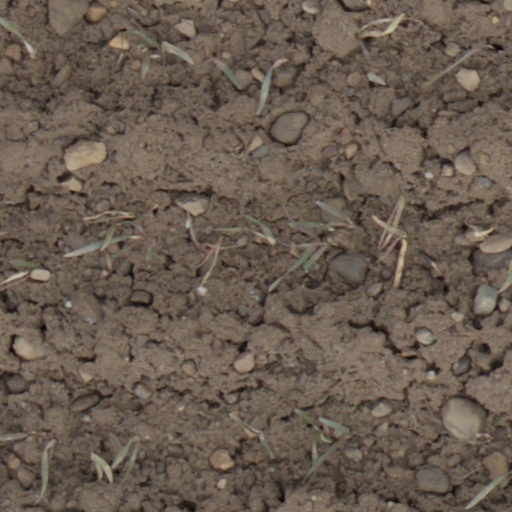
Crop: wheat